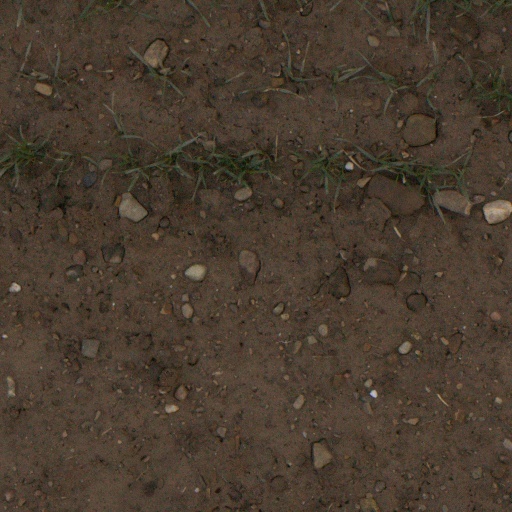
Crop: wheat